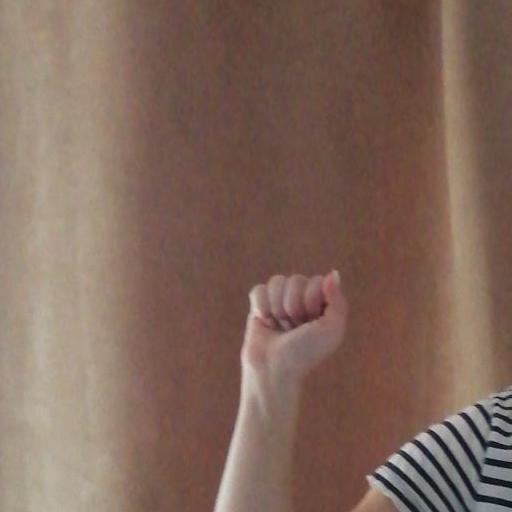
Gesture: fist